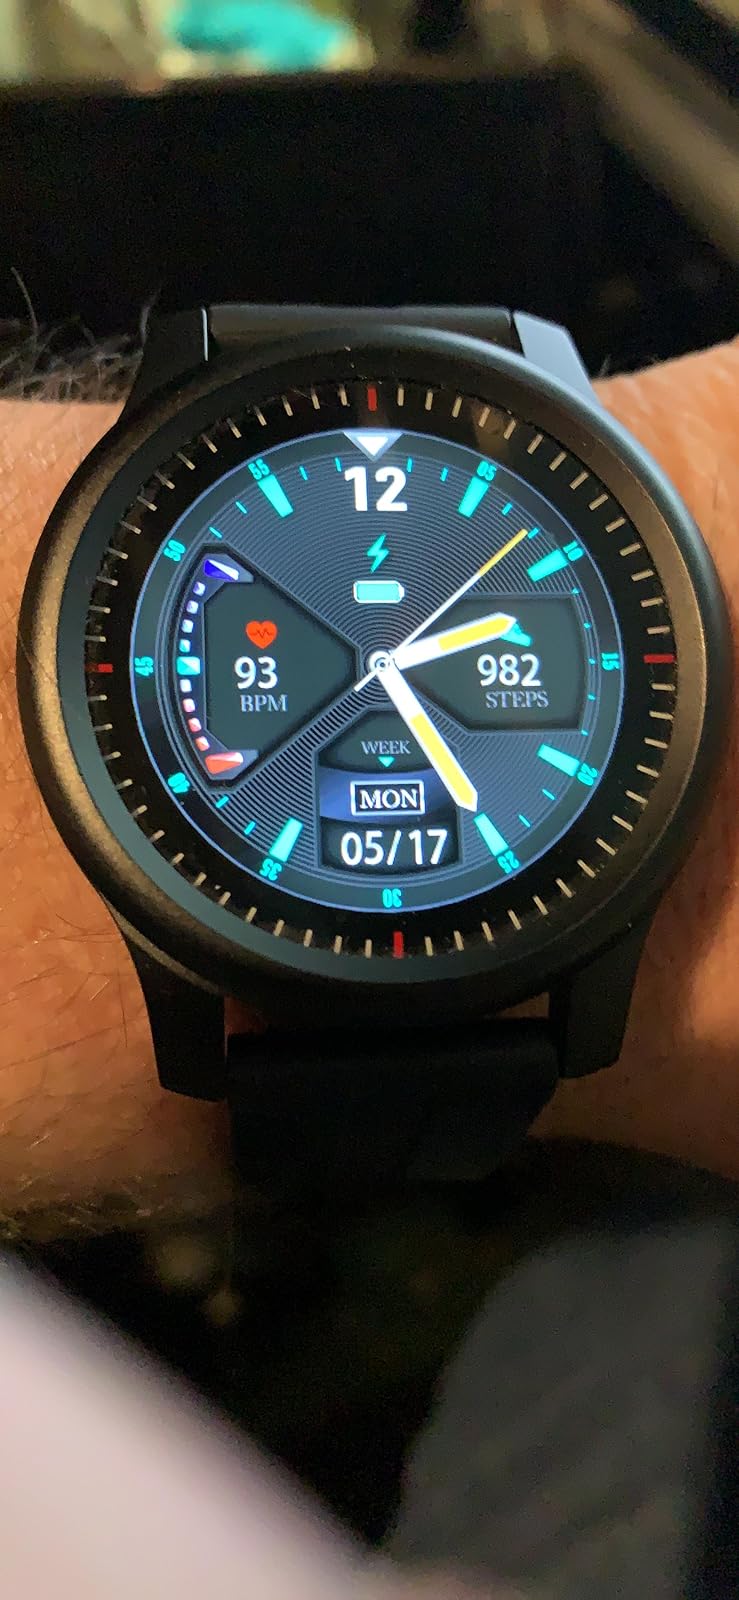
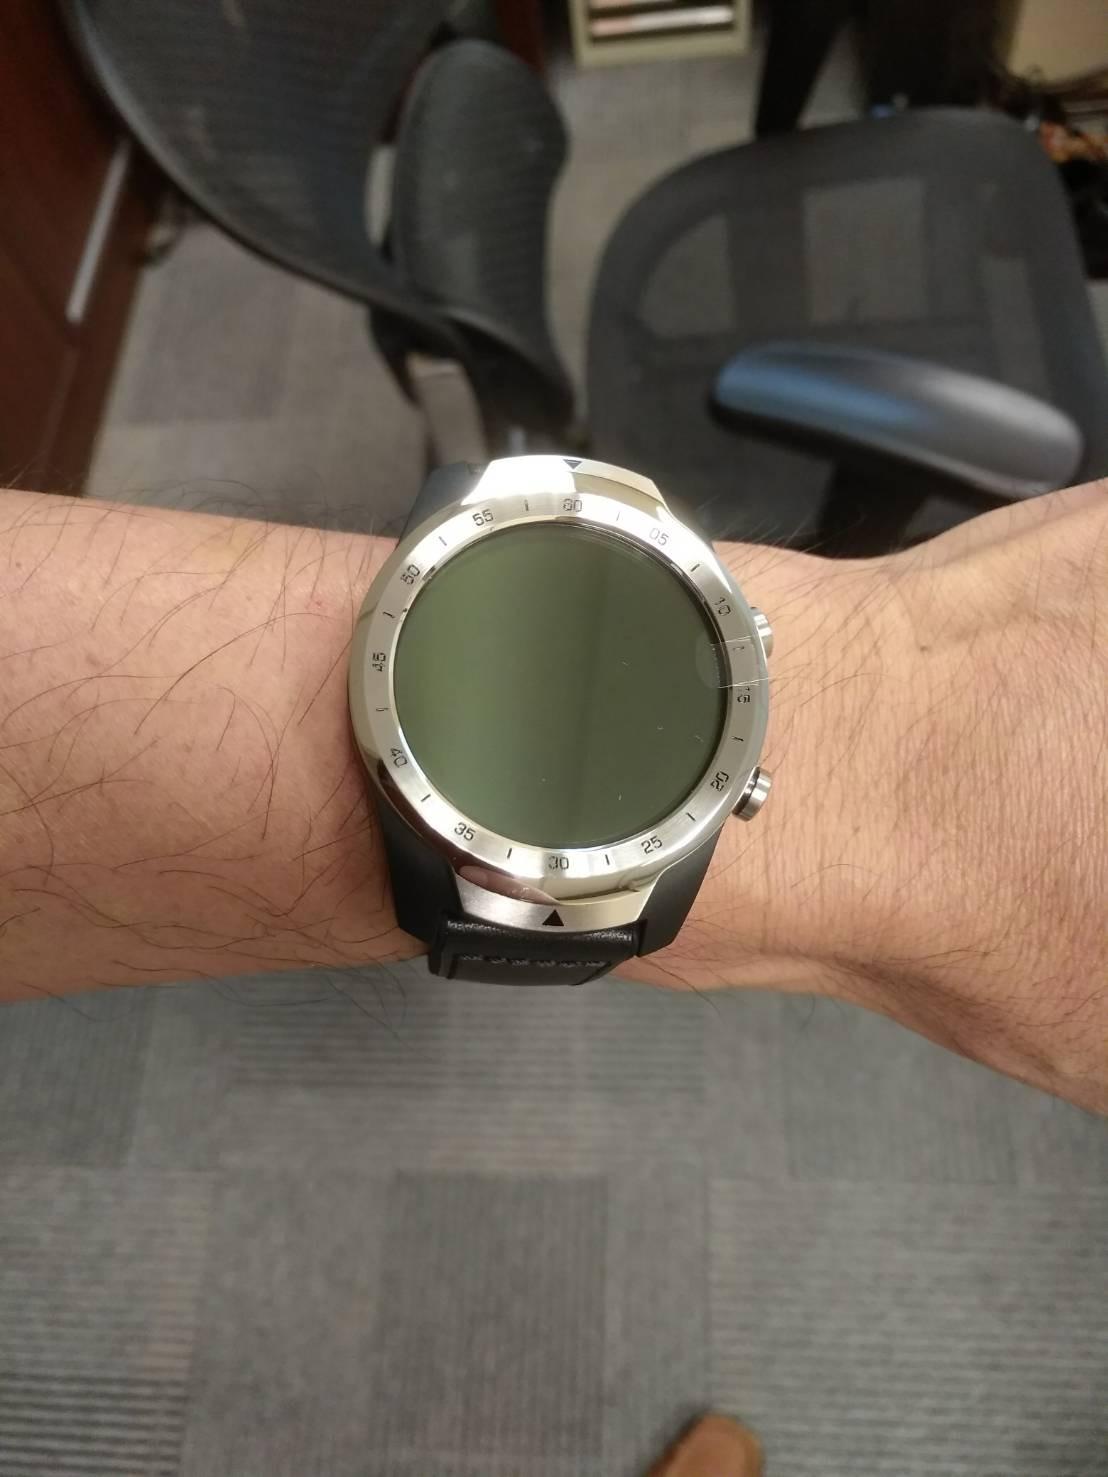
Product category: smartwatch
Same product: no